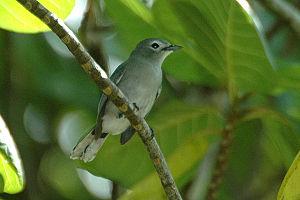
Mayrornis est un genre de passereaux de la famille des Monarchidae.